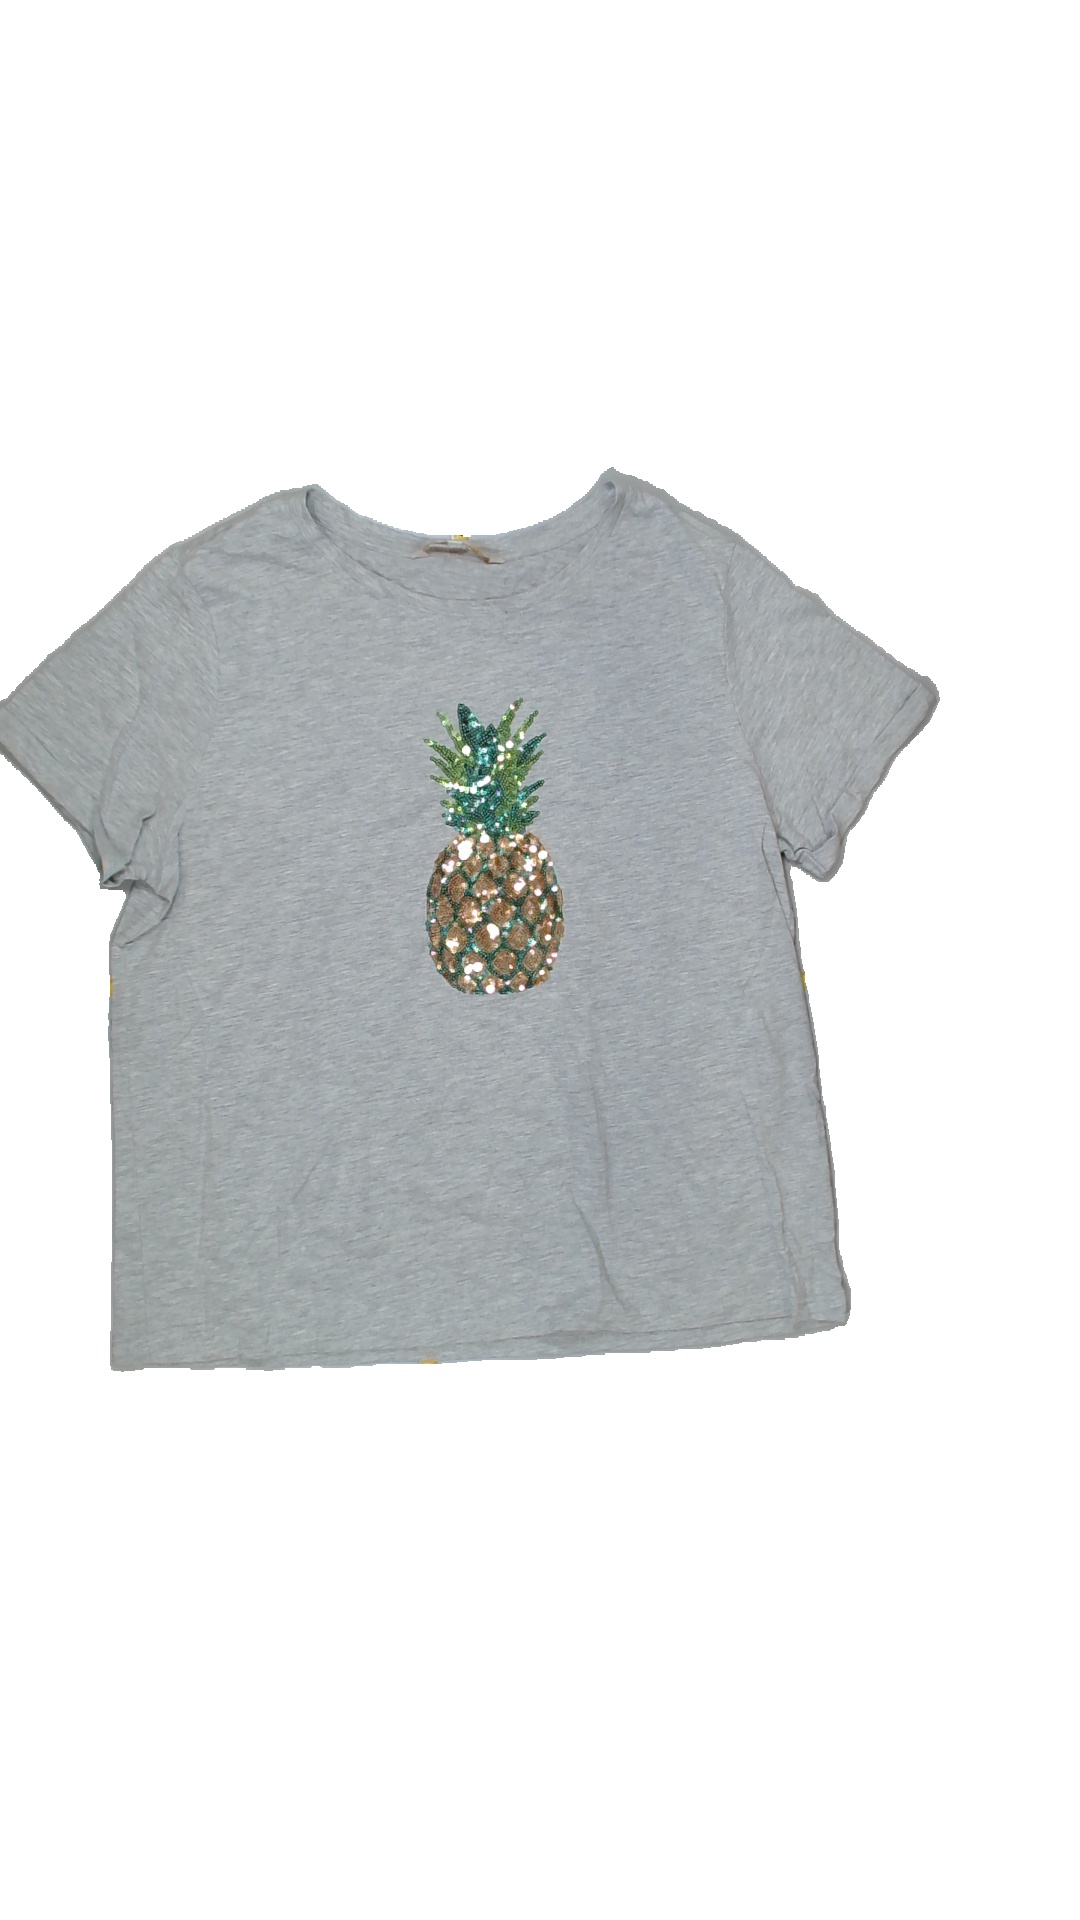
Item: T-shirt (Ladies)
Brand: Not Applicable
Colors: Grey
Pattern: Floral print
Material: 95%cotton 5%viscose
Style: No trend
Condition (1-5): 5
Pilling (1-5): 5
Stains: No
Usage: Reuse
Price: <50